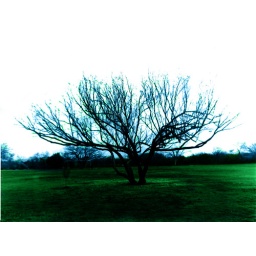
Tree taken in black and white then colored